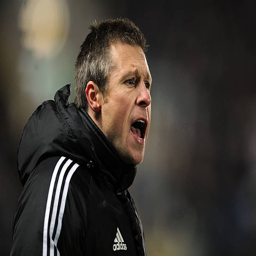
football player shouts instructions during the match .